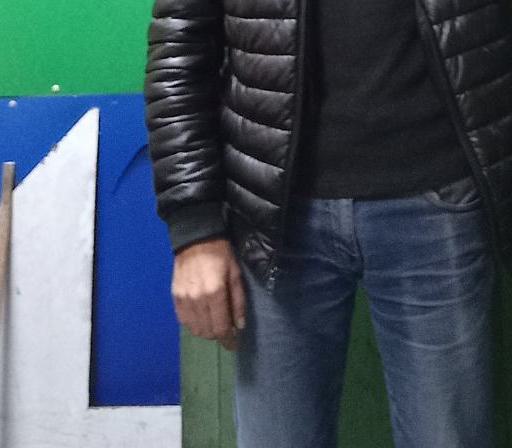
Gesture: no_gesture